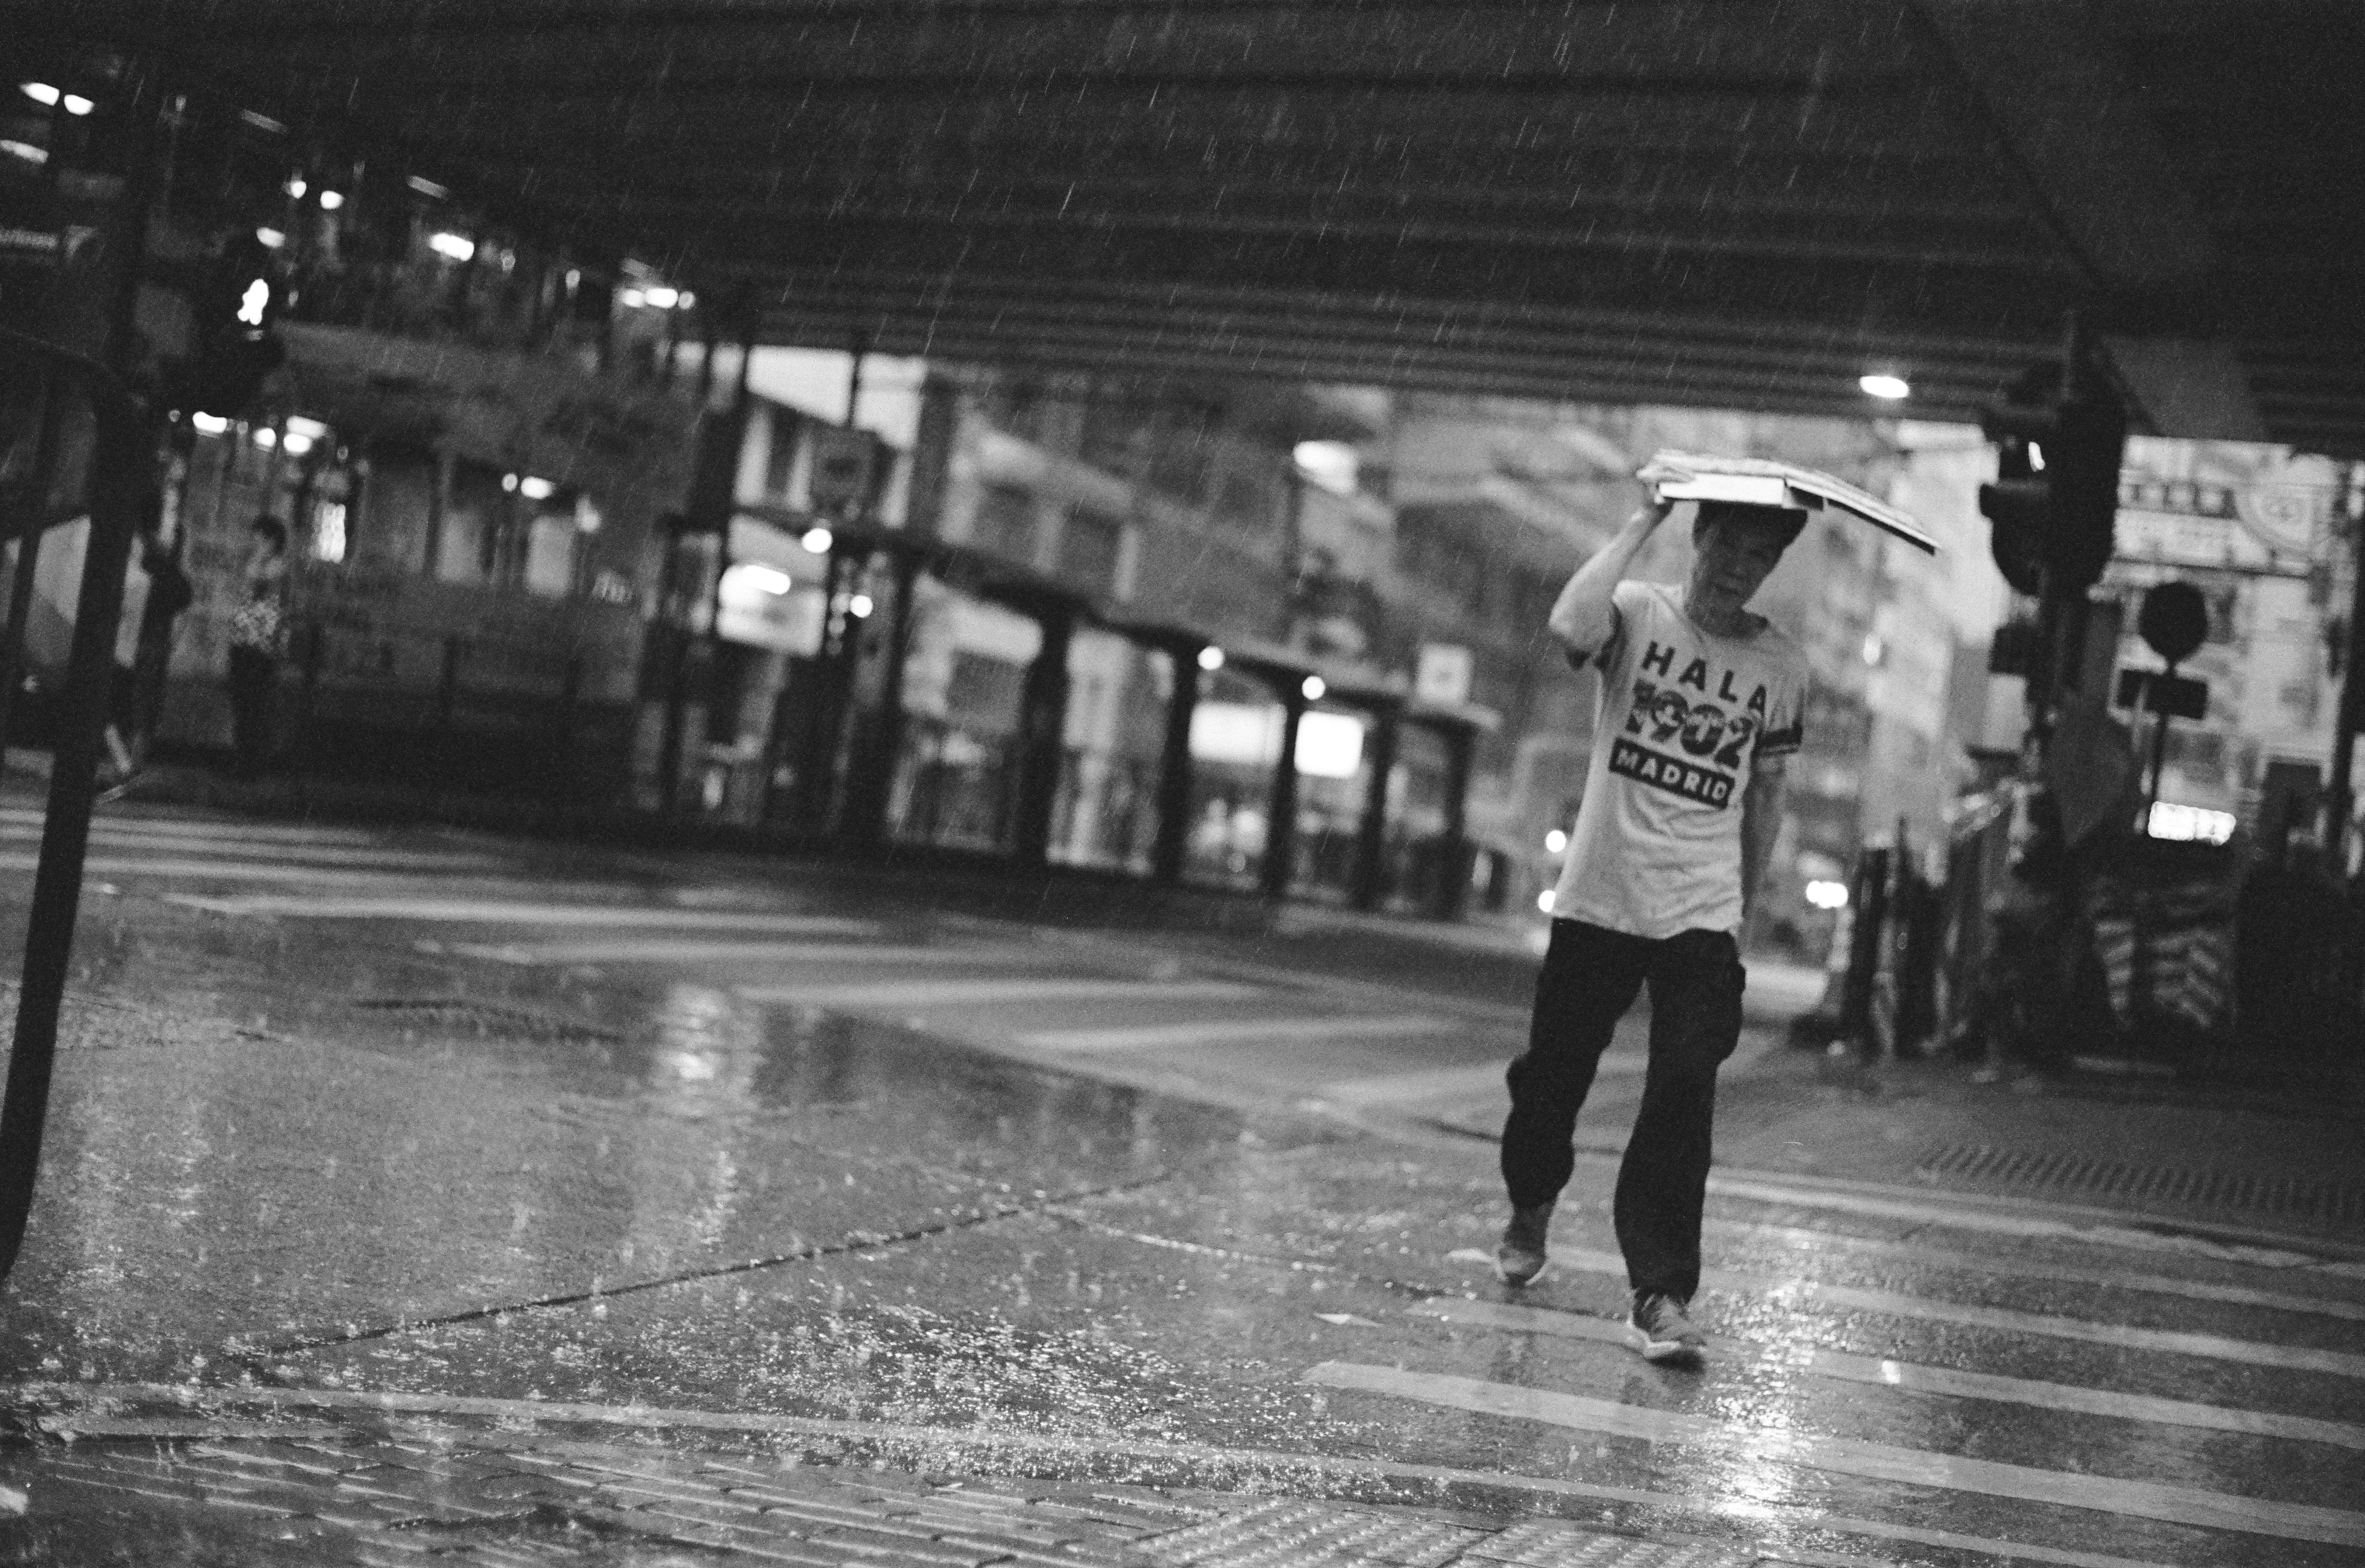
pedestrian, black and white, road, white, street, photography, rain, weather, black, monochrome, bw, blackwhite, rainy, infrastructure, photograph, snapshot, kodak, hongkong, kodak400tmax, nikonf2, monochrome photography